Cosima Wagner

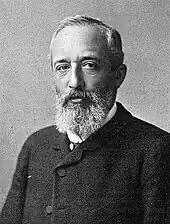
Hermann Levi, who conducted the first performances of "Parsifal"

In March 1876, Cosima and Wagner were in Berlin when they learned that Marie d'Agoult had died in Paris. Unable to attend the funeral, Cosima expressed her feelings in a letter to her daughter Daniela: "There is nothing left for me to do, except to grieve for the woman that brought me into the world".